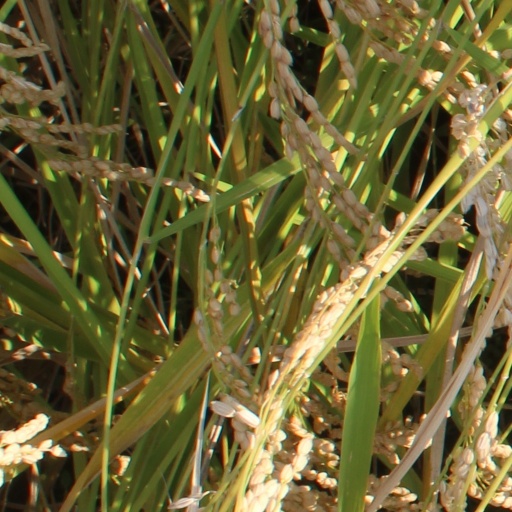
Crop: rice